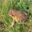
Label: frog